Diogo de Contreiras

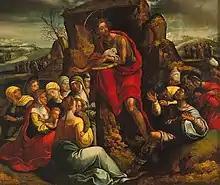
"The Preaching of St. John the Baptist" by Diogo de Contreiras, originally made for the convent of the Cistercian nuns of Évora, now held in the Portuguese Museum of Ancient Art.

Between 1552 and 1554, he did further work on the convent of São Bento de Castris. This work includes "the Preaching of Saint John the Baptist" which is now held in the Portuguese Museum of Ancient Art. Contreiras received 30 thousand reais, distributed over three years, in wheat and money, for the work.